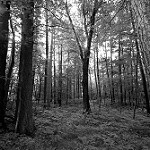
Label: B & W